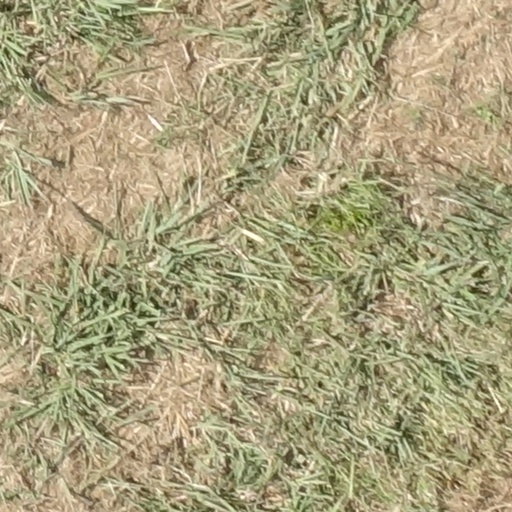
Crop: sorghum